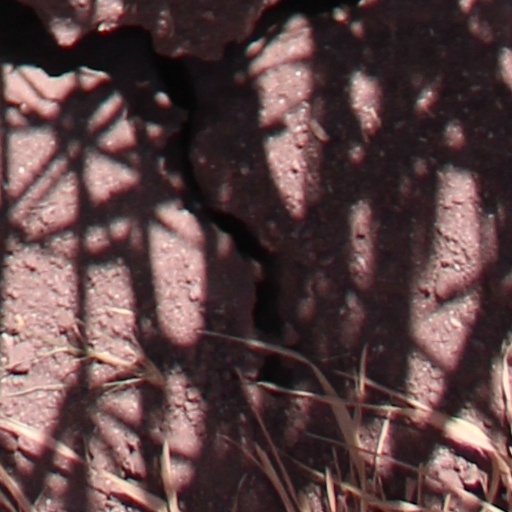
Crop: wheat